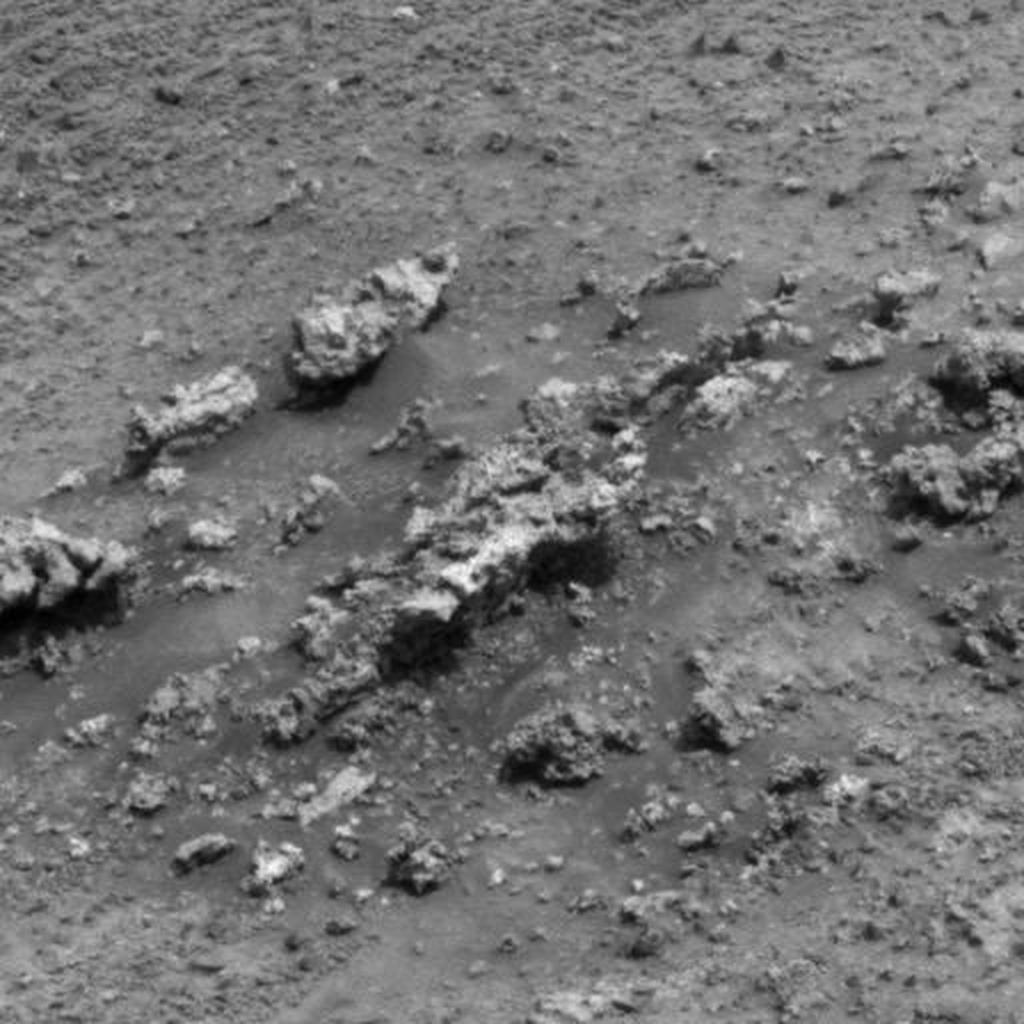
Surface features visible: Rock Outcrops, Clasts, Soil, Spherules, Nearby Surface